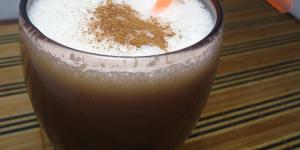
licuado de manzana con avena